23:59 (film)

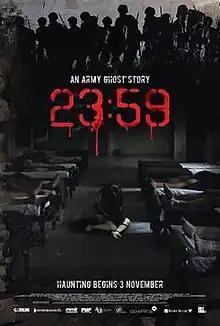
Film poster

23:59 is a 2011 Singaporean-Malaysian horror film directed by Gilbert Chan. It stars Mark Lee, Henley Hii, Josh Lai, Tedd Chan and Lawrence Koh. The film has a sequel titled "", released in 2018.